Battle 360°

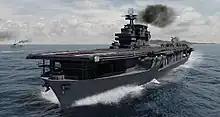
An animated image of on "Battle 360°".

Battle 360°, also written as Battle 360, is an American documentary television series that originally aired from February 29 to May 2, 2008, on History. The program focuses on the World War II-era aircraft carrier . The show was produced by Flight 33 Productions.